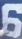
Number: 6